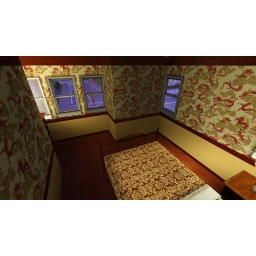
Sims 3 Folk-Victorian style 2 bedroom starter home by socalkdl.